Charles H. Vail

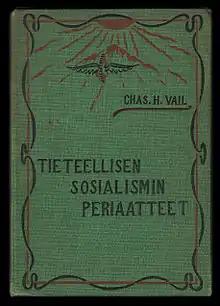
Vail's 1899 book "Principles of Scientific Socialism" was one of the standard introductions to the subject during the first two decades of the 20th century. A translation was published by Finnish-American socialists in Oregon in 1911.

In August 1888, Vail married Mary C. Ellis of Owasco, New York, but his wife fell ill and lived only a short time. He was married a second time in July 1892 to Niva Bedell of Geneva, New York, a classmate from divinity school and fellow graduate of the class of 1892.